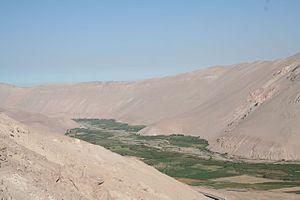
La région d'Arica et Parinacota est la plus septentrionale des seize régions du Chili. Elle est limitée au nord par la République du Pérou, au sud avec la Région de Tarapacá, à l'est par la Bolivie et à l'ouest par l'Océan Pacifique.